Tromper Wiek

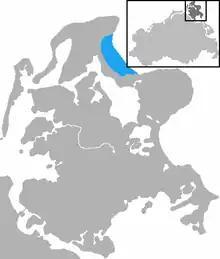
Location of the Tromper Wiek

The Tromper Wiek is a bay on the Baltic Sea between the peninsulas of Wittow and Jasmund on the island of Rügen in northeast Germany.